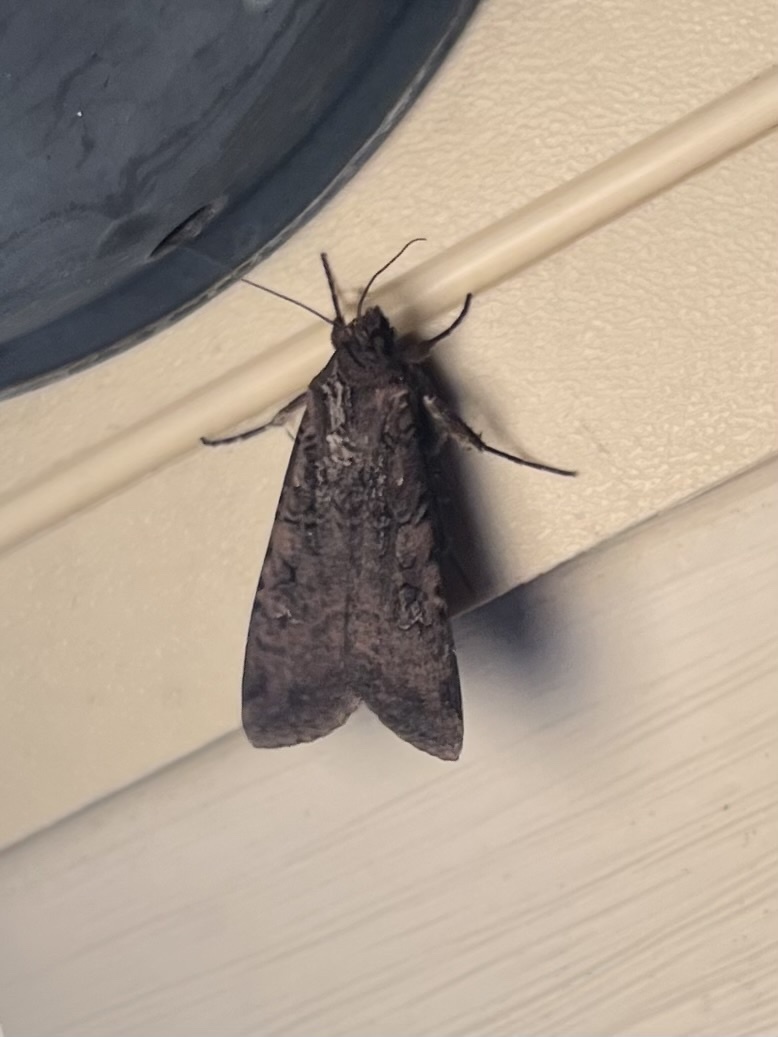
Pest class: cutworms